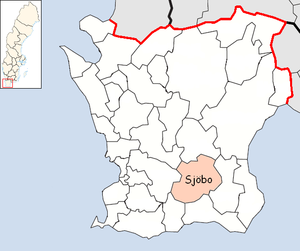
Sjöbo kommun
Sjöbo Kommune i Skåne län
Sjöbo kommun er en kommune i Skåne län i Sverige.